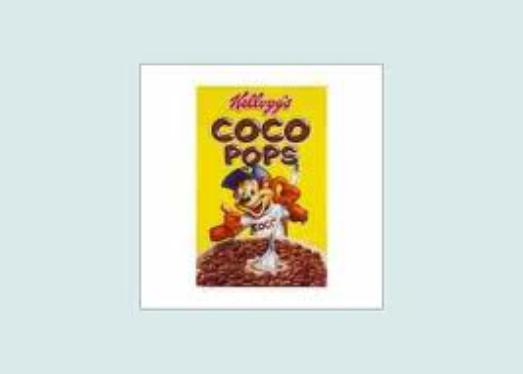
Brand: Coco Pops
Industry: Food